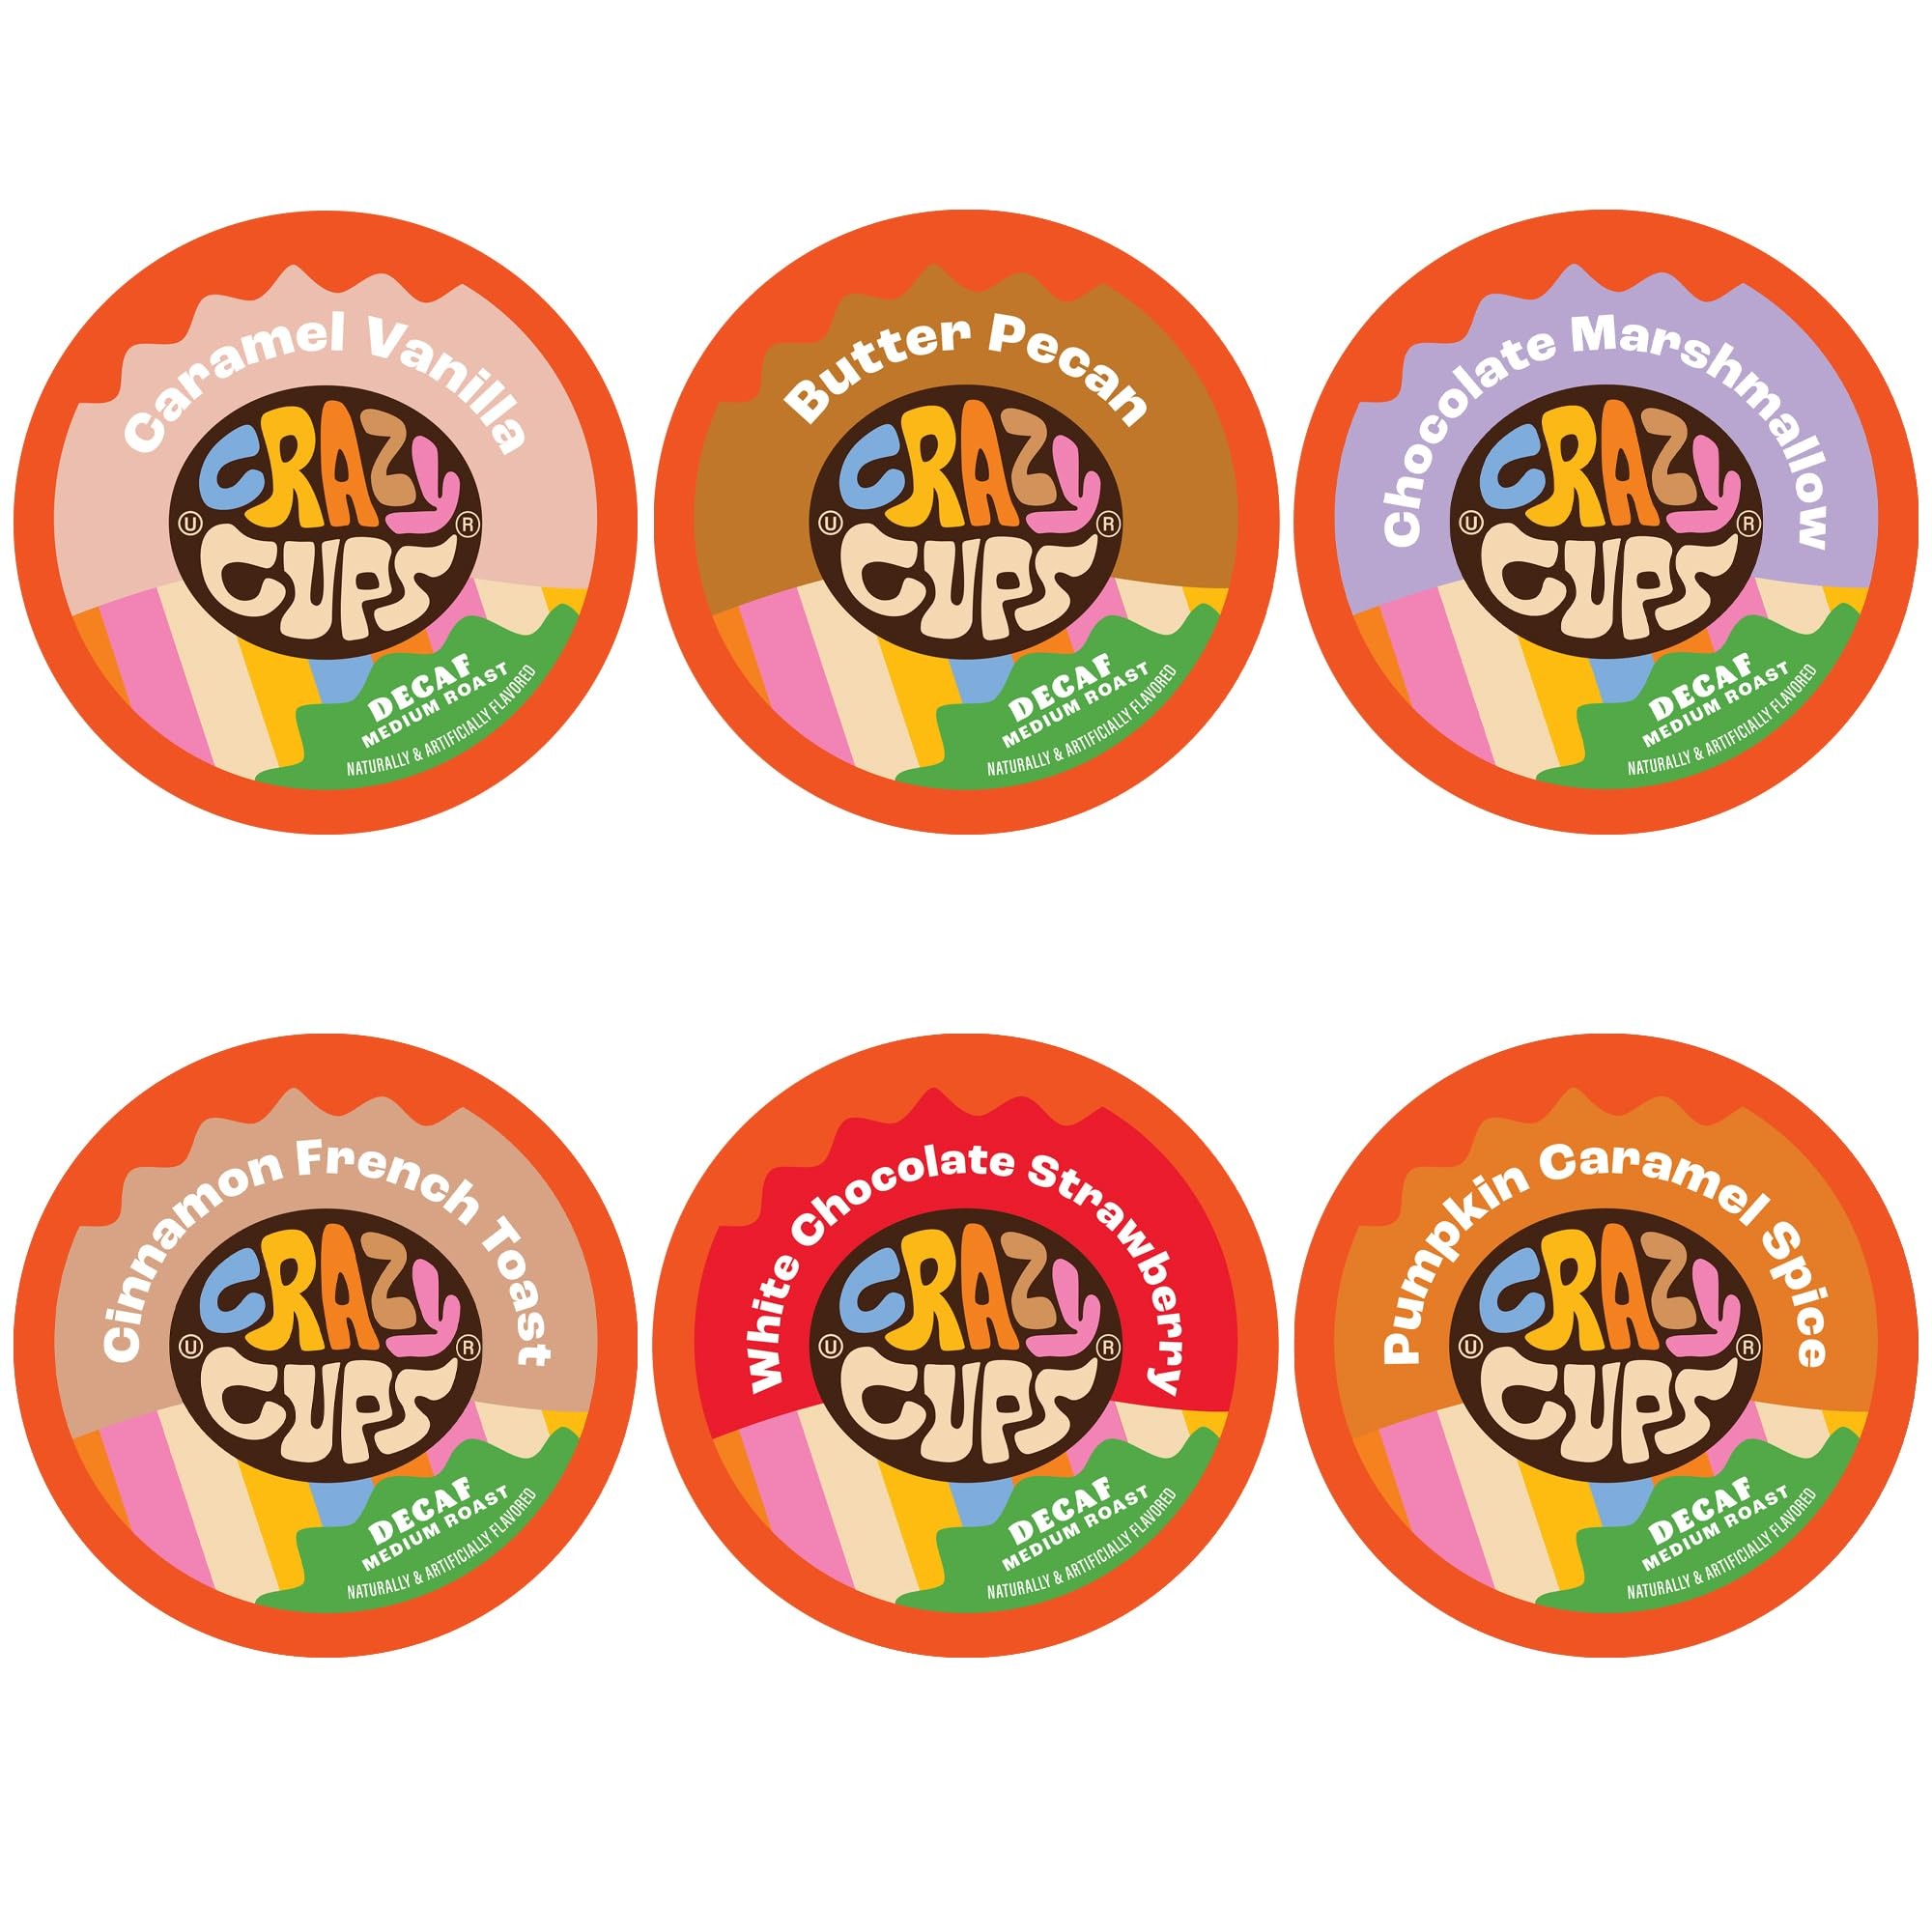
Item Name: Crazy Cups Decaf Variety Pack, Hot Or Iced Coffee, Coffee Pods Variety With Decaf Flavored Coffee Pods For Keurig K Cups Machines, Decaf Coffee Variety Pack, 72 Count
Bullet Point 1: 72 PACK OF OUR NEWEST DECAF FLAVORED COFFEE PODS - Our assorted coffee pods collection includes: Caramel Vanilla, Butter Pecan Swirl, Chocolate Marshmallows, Cinnamon French Toast, White Chocolate Strawberry and Pumpkin Caramel Spice.
Bullet Point 2: ARTISAN ROASTED COFFEE: Our coffee variety pack contains decaffeinated coffee made with 100% Arabica beans. Our coffee beans are carefully sourced and roasted making our coffee decaf perfect for brewing refreshing iced coffee
Bullet Point 3: MORE COFFEE: Our decaf coffee k pods have 35% more coffee than average coffee capsules. Each flavored coffee is also vegan, kosher, pareve, & keto friendly. Enjoy our decaf coffee pods anytime of day!
Bullet Point 4: ECO-FRIENDLY: Enjoy flavored decaf coffee while doing right by mother nature. Each of our decaf flavored coffee pods are packaged in 100% recyclable material. now you can indulge in the best decaf coffee without the guilt!
Bullet Point 5: COFFEE PODS FOR KEURIG: Our decaf coffee pods are compatible with coffee machines that brew decaf flavored k cups including the Keurig 2.0 brewer. K cups is a registered trademark of Keurig. Not affiliated with Keurig
Value: 72.0
Unit: Count

Price: 27.99